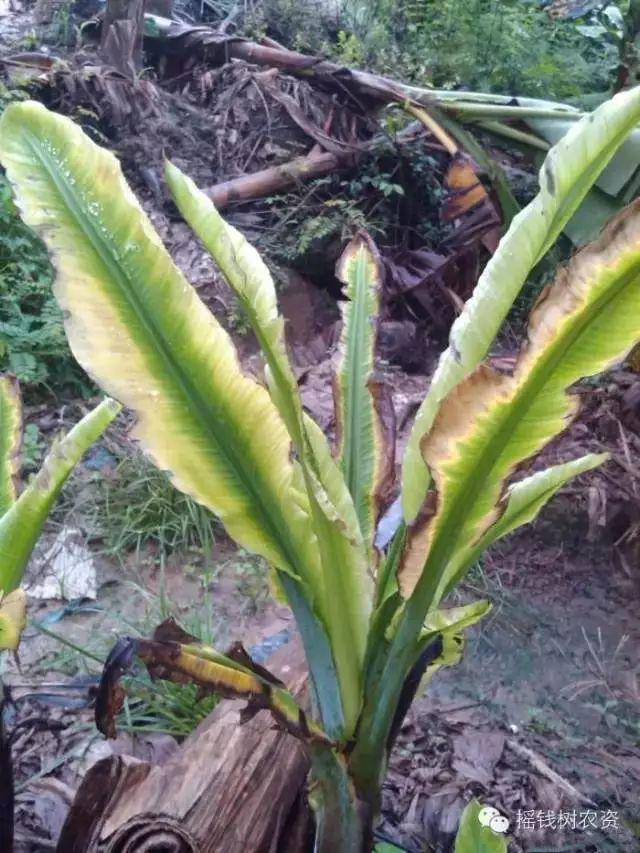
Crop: unknown
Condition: banana_banana_bunchy_top